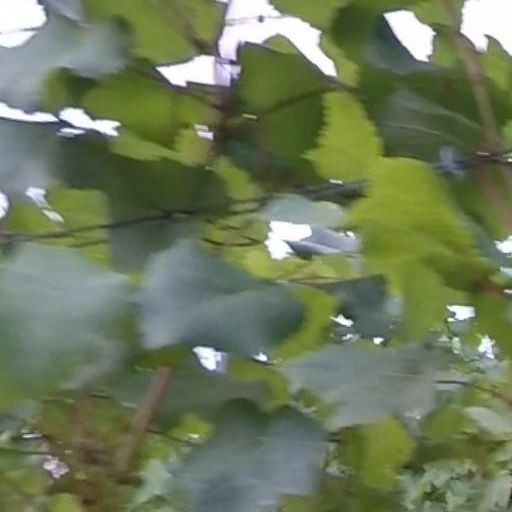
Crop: grape